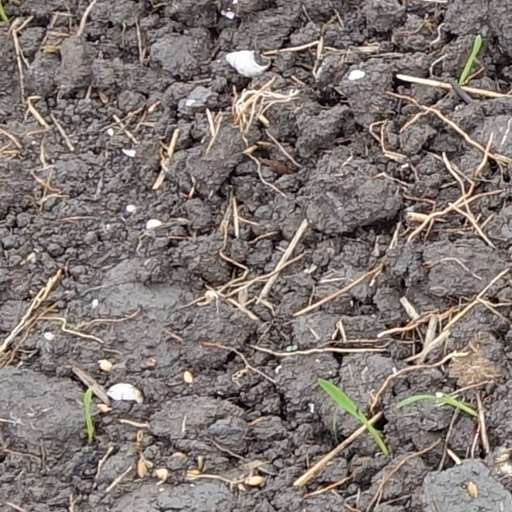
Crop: wheat